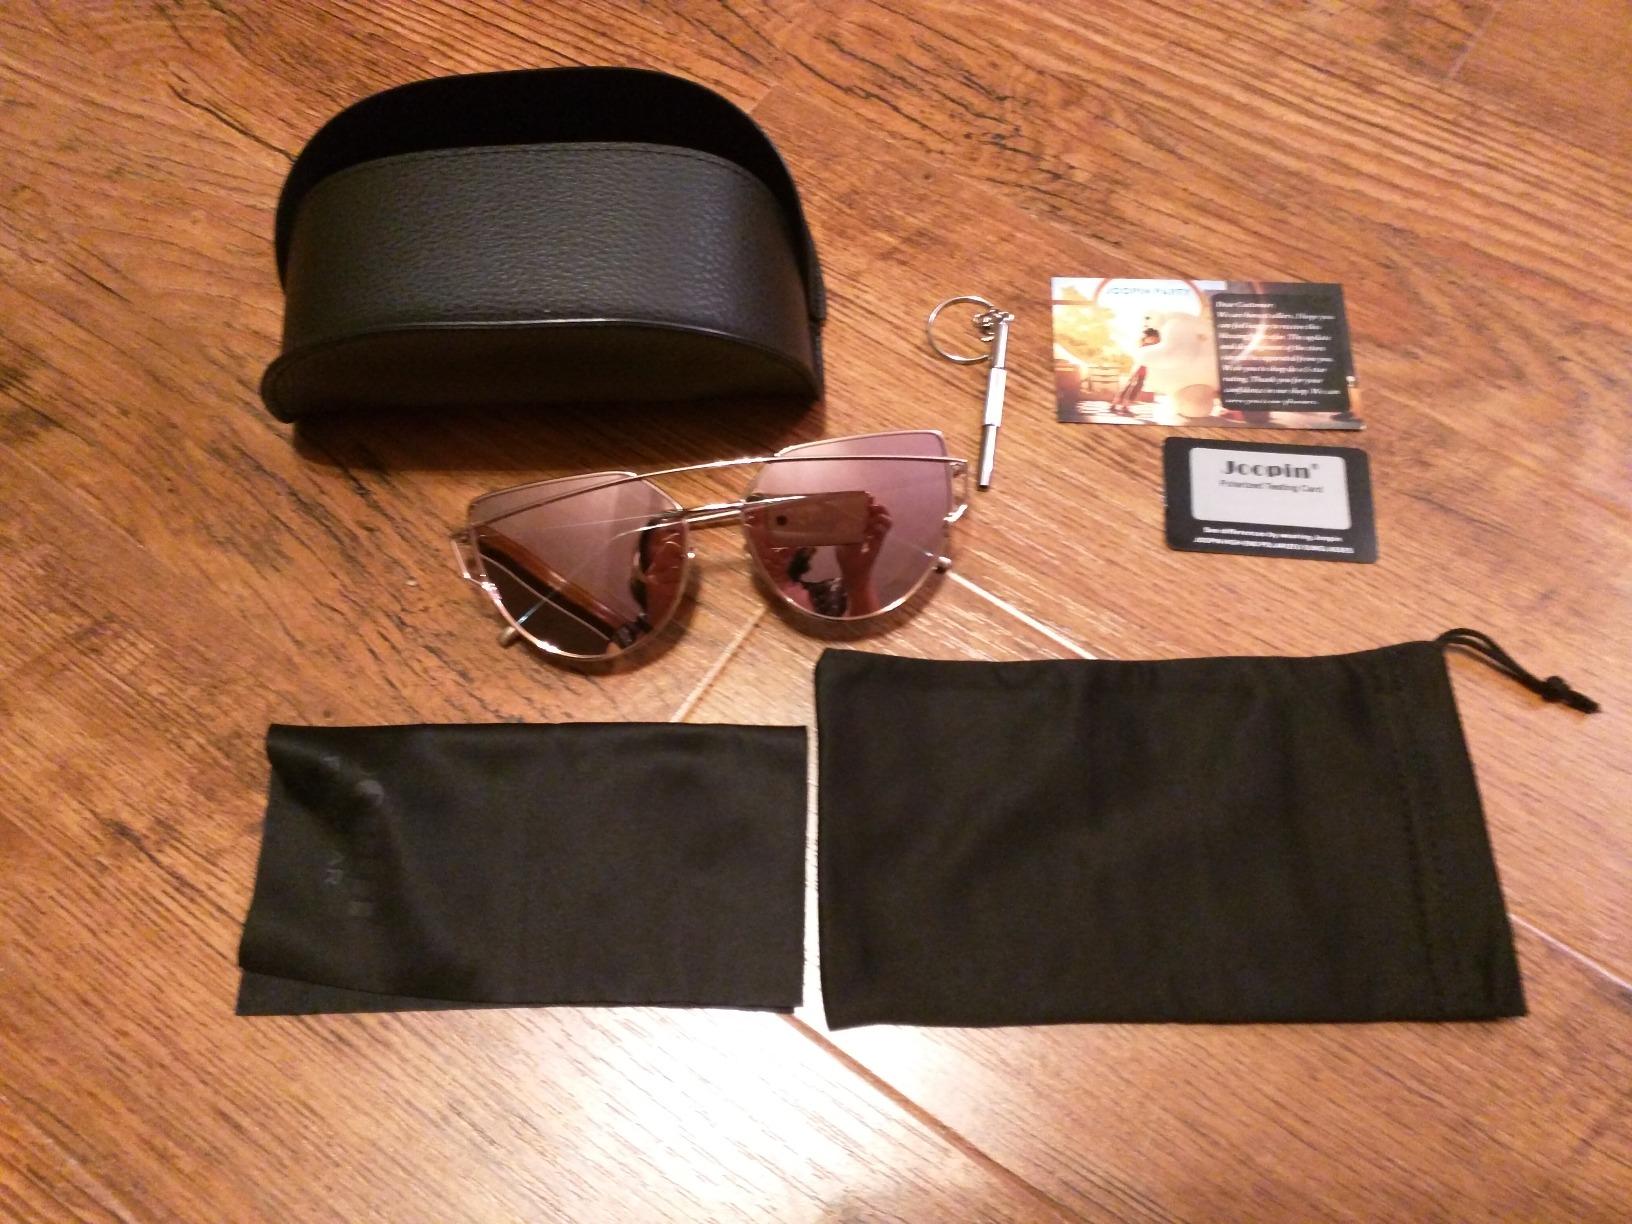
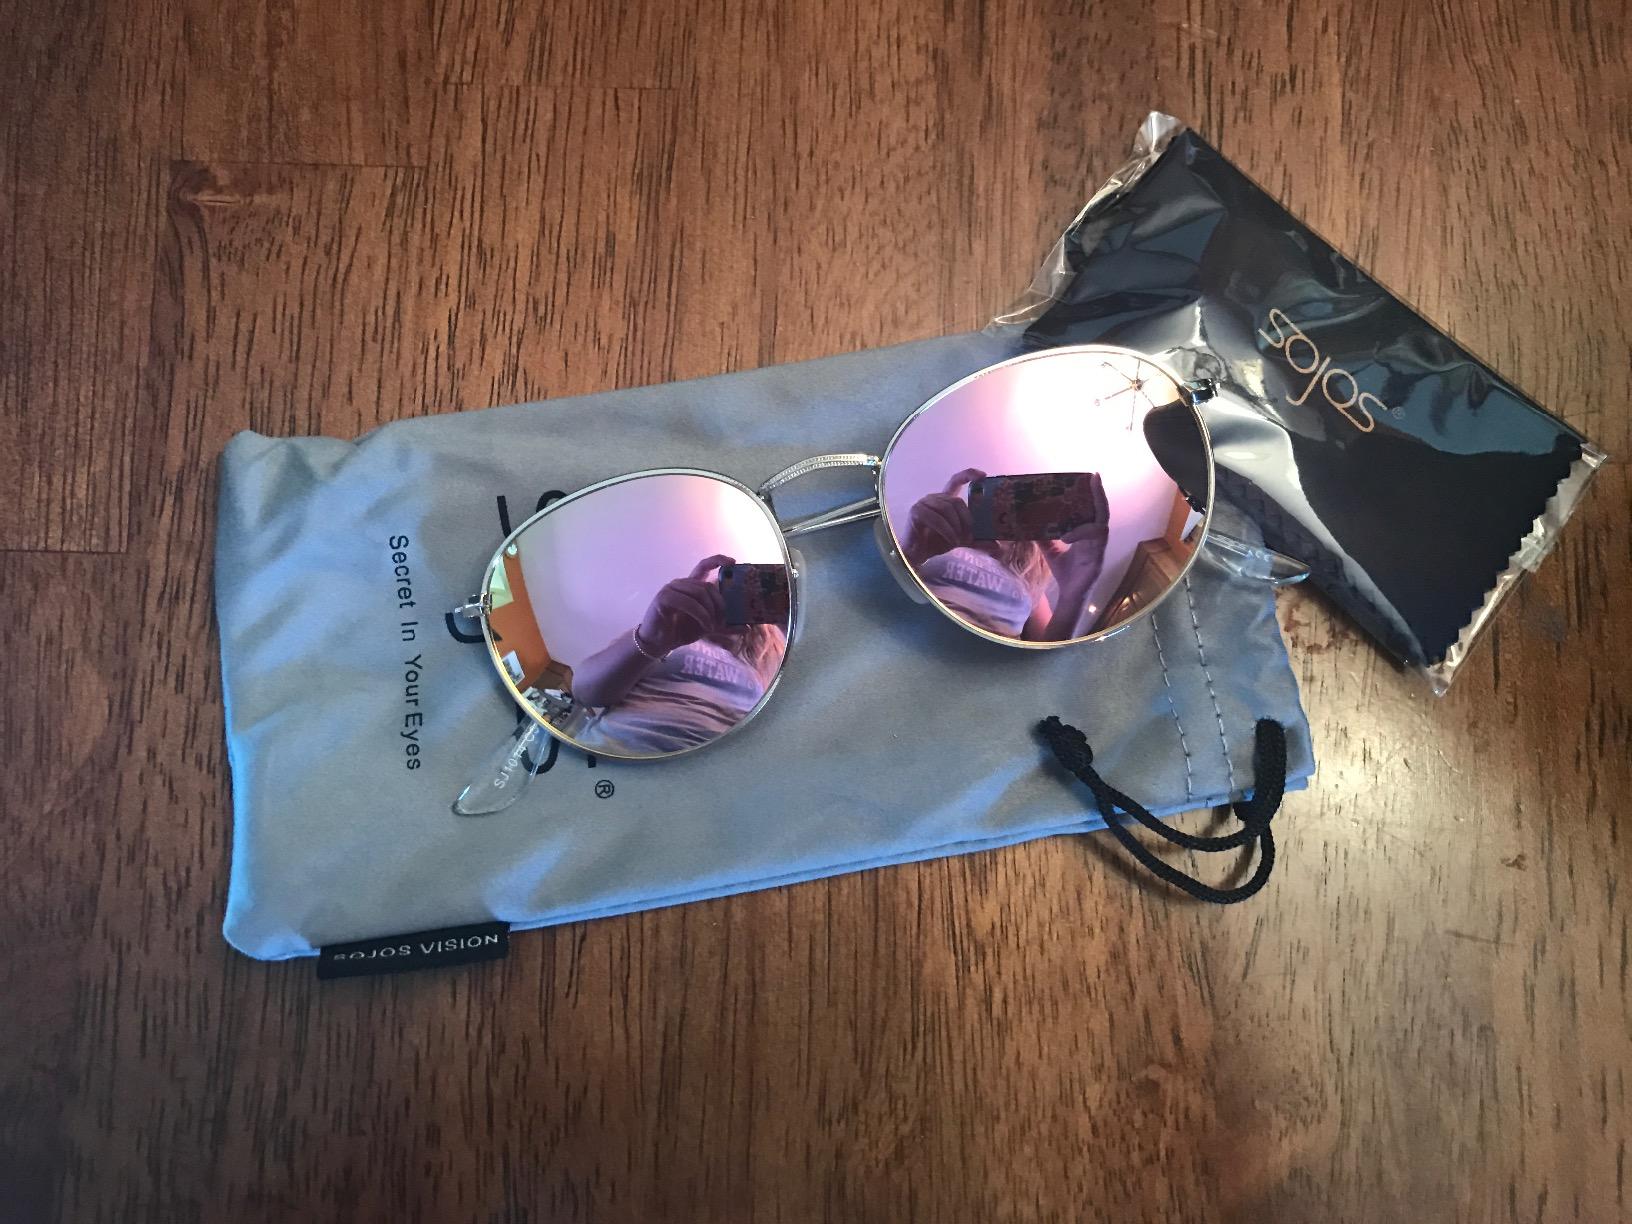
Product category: accessories_sunglasses
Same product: no